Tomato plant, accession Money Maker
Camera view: vertical (180 deg); turntable rotation: 150 degrees
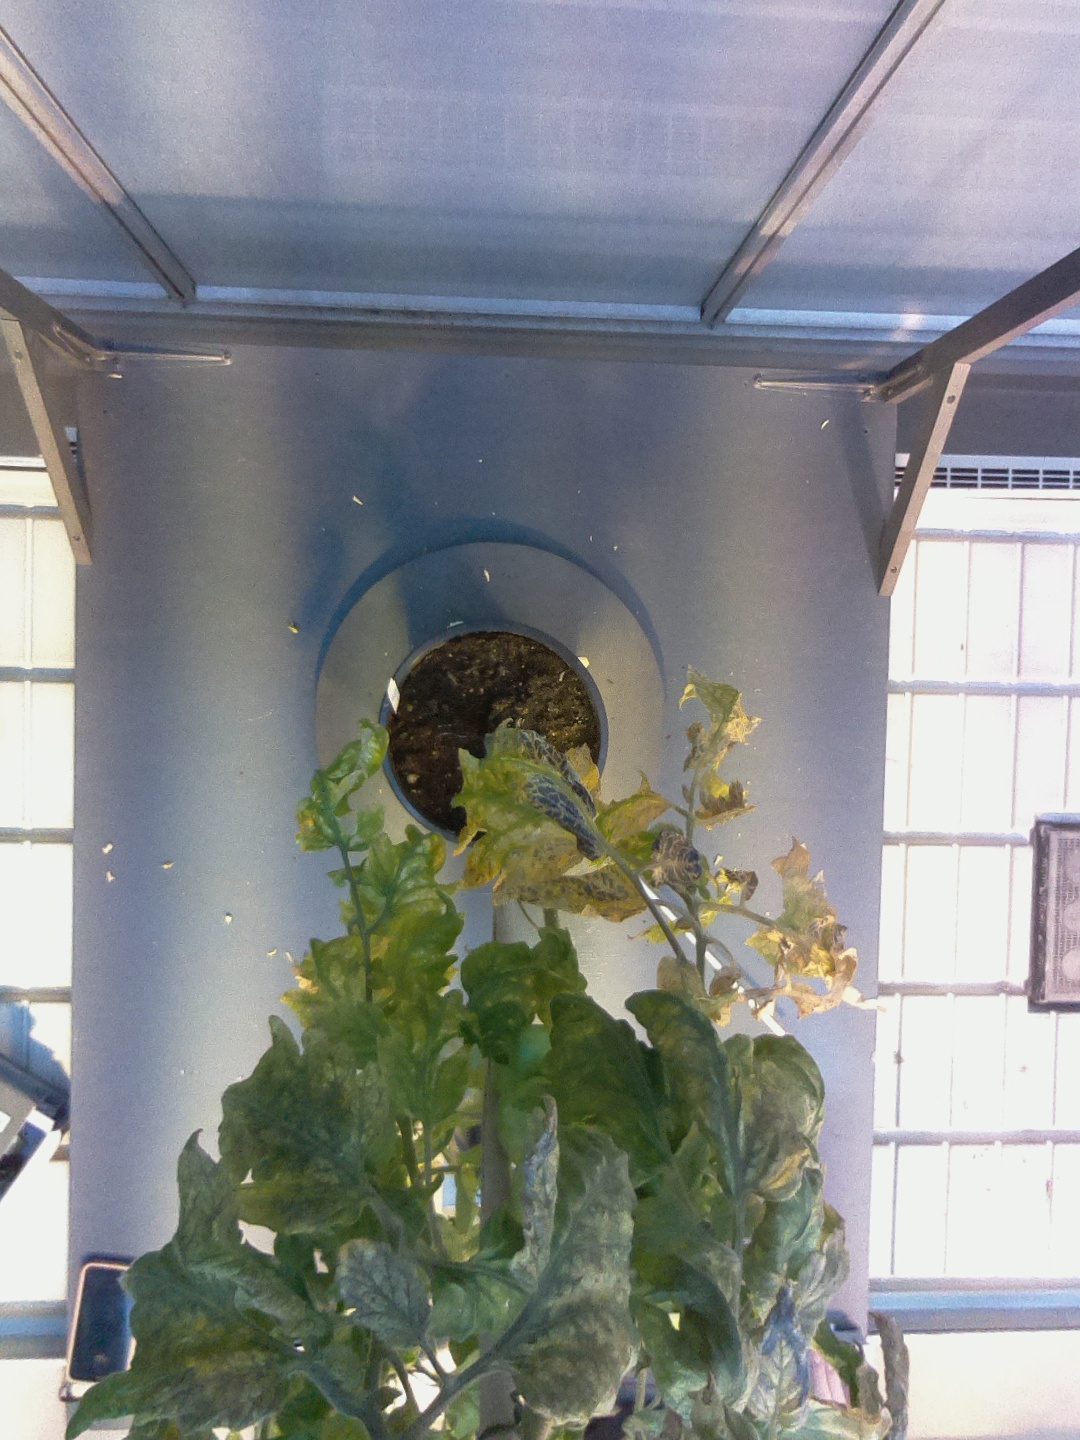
BBCH growth stage 79: 90% -100% of final fruit size